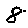
Label: 8